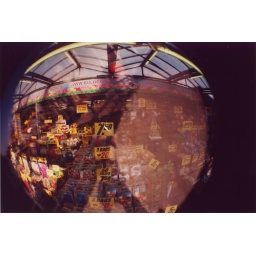
flower market in Amsterdam